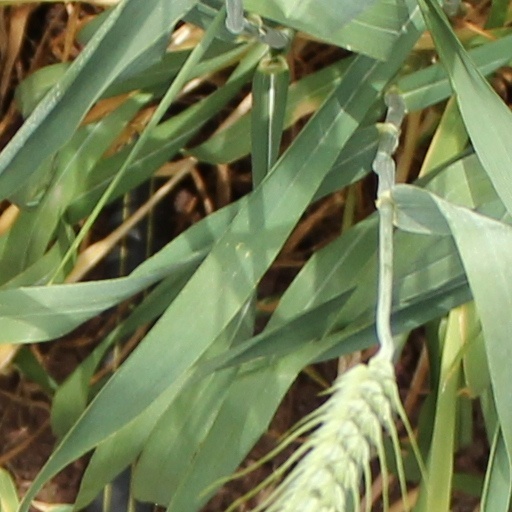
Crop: wheat